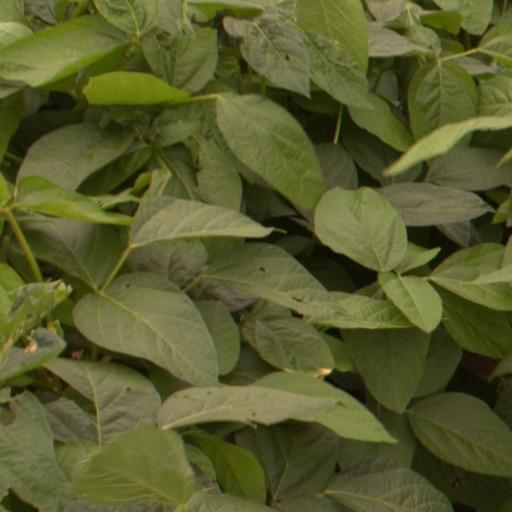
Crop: soybean